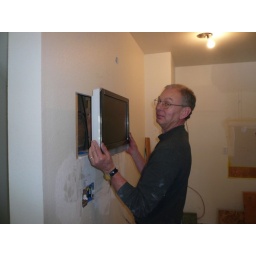
flat-screen TV to be mounted in wall